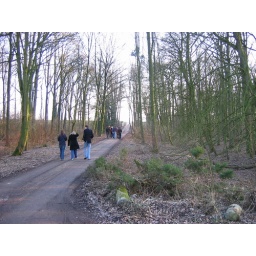
't bos van Loenen15 maart 2006 excursie KAN-gebied, gemeente Overbetuweinteruniversitaire cursus Belvedere:'Behoud door ontwikkeling' in stad en landVrije Universiteit-TUD_WUR